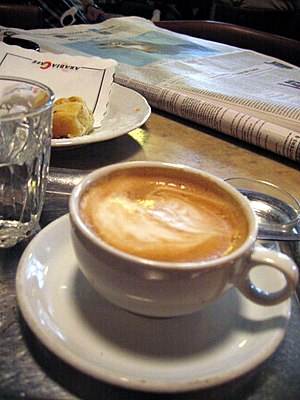
Wiener melange
Wiener melange
En Wiener melange er en varm kaffespecialitet, som oprindelig minder om en cappuccino, altså kaffe med mælkeskum, blot med en mildere kaffe. Bestiller man en wiener melange på en café, får man ofte en espresso con panna, selv i Wien.